Question: What is in the sky?
Tambaya: Menene a sararin samaniya?
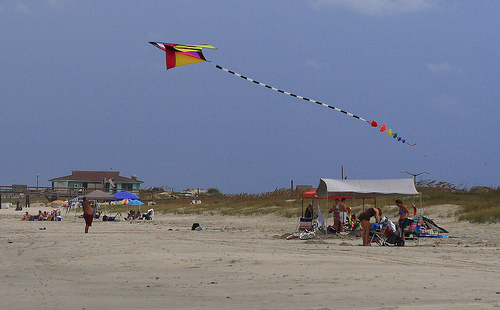
Answer: Clouds.
Amsa: Gajimare.